Di-haem cytochrome c peroxidase

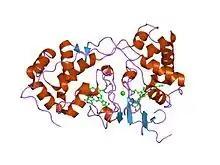
crystal structure of the di-haem cytochrome c peroxidase from pseudomonas aeruginosa

In molecular biology, the di-haem cytochrome c peroxidase family is a group of distinct cytochrome c peroxidases (CCPs) that contain two haem groups. Similar to other cytochrome c peroxidases, they reduce hydrogen peroxide to water using c-type haem as an oxidizable substrate. However, since they possess two, instead of one, haem prosthetic groups, this family of bacterial CCPs reduce hydrogen peroxide without the need to generate semi-stable free radicals. The two haem groups have significantly different redox potentials. The high potential (+320 mV) haem feeds electrons from electron shuttle proteins to the low potential (-330 mV) haem, where peroxide is reduced (indeed, the low potential site is known as the peroxidatic site). The CCP protein itself is structured into two domains, each containing one c-type haem group, with a calcium-binding site at the domain interface. This family also includes MauG proteins, whose similarity to di-haem CCP was previously recognised.